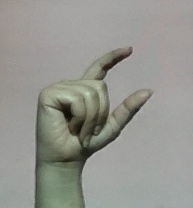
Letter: dal